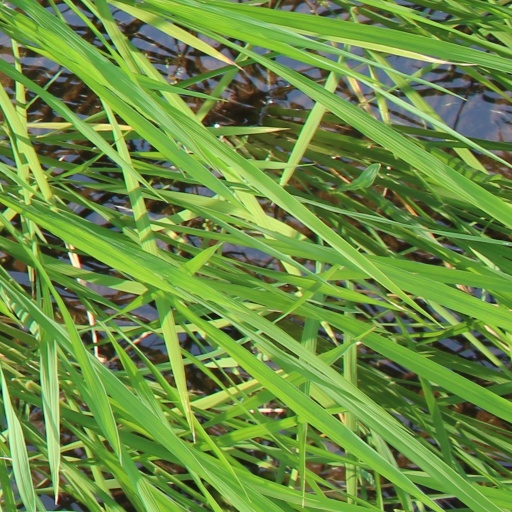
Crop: rice